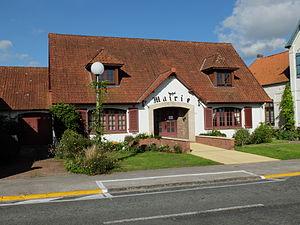
Vue de la mairie de Saint-Josse (Pas-de-Calais).
Saint-Josse, parfois appelée Saint-Josse-sur-Mer, est une commune française située dans le département du Pas-de-Calais en région Hauts-de-France. Elle fait partie de la région naturelle du Marquenterre.